COS (fashion brand)

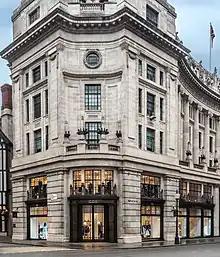
REGENT ST STORE, LONDON UK

COS first opened on London's Regent Street in March 2007 with a catwalk show at the Royal Academy and launched its online store in 2011. The first store in North America opened in 2014.